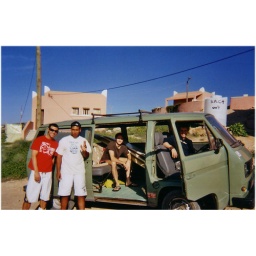
all in the green machine - ready for take off